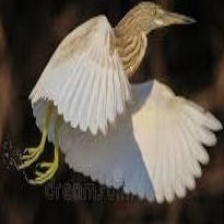
Species: CHINESE POND HERON
Scientific name: ARDEOLA BACCHUS
ImageNet parent category: little_blue_heron